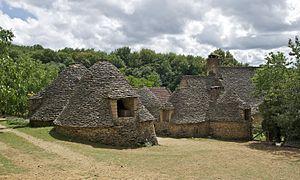
Les cabanes en pierre sèche du site dit ""Les cabanes du Breuil"", au lieudit Calpalmas à Saint-André-d'Allas, en Dordogne.